Chinese cuisine

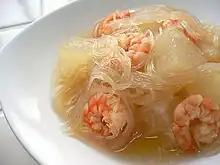
"Dōngguā xiārén fěnsī tāng" (winter melon, shrimp and cellophane noodle soup)

Many types of street foods, which vary from region to region, can be eaten as snacks or light dinner. Prawn crackers are an often-consumed snack in Southeast China.